Park Street Firehouse

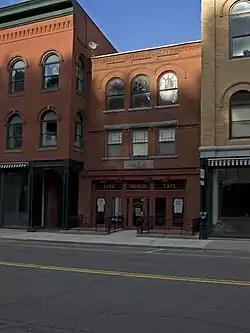

The Park Street Firehouse is an historic fire station in Adams, Massachusetts. It was built around 1890, during the boom of Adams' industrial facilities, and is a prominent local example of Queen Anne Victorian architecture executed in brick. The station, now in commercial use, was listed on the National Register of Historic Places in 1982.